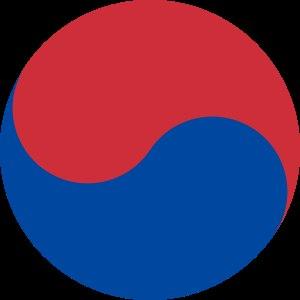
L'équipe de Corée du Sud de football est la sélection de joueurs de football sud-coréens représentant le pays lors des compétitions régionales, continentales et internationales sous l'égide de la fédération de Corée du Sud de football.